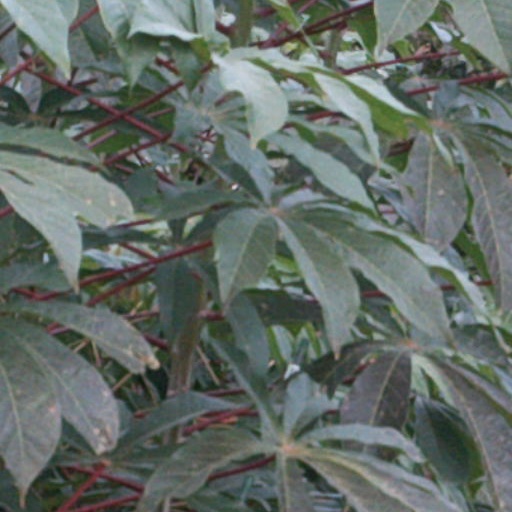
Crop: cassava